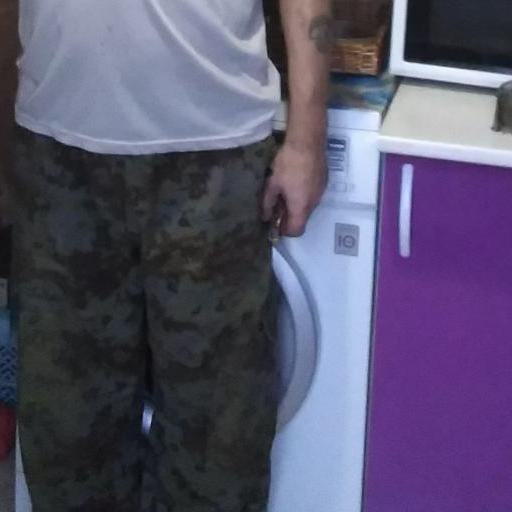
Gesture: no_gesture